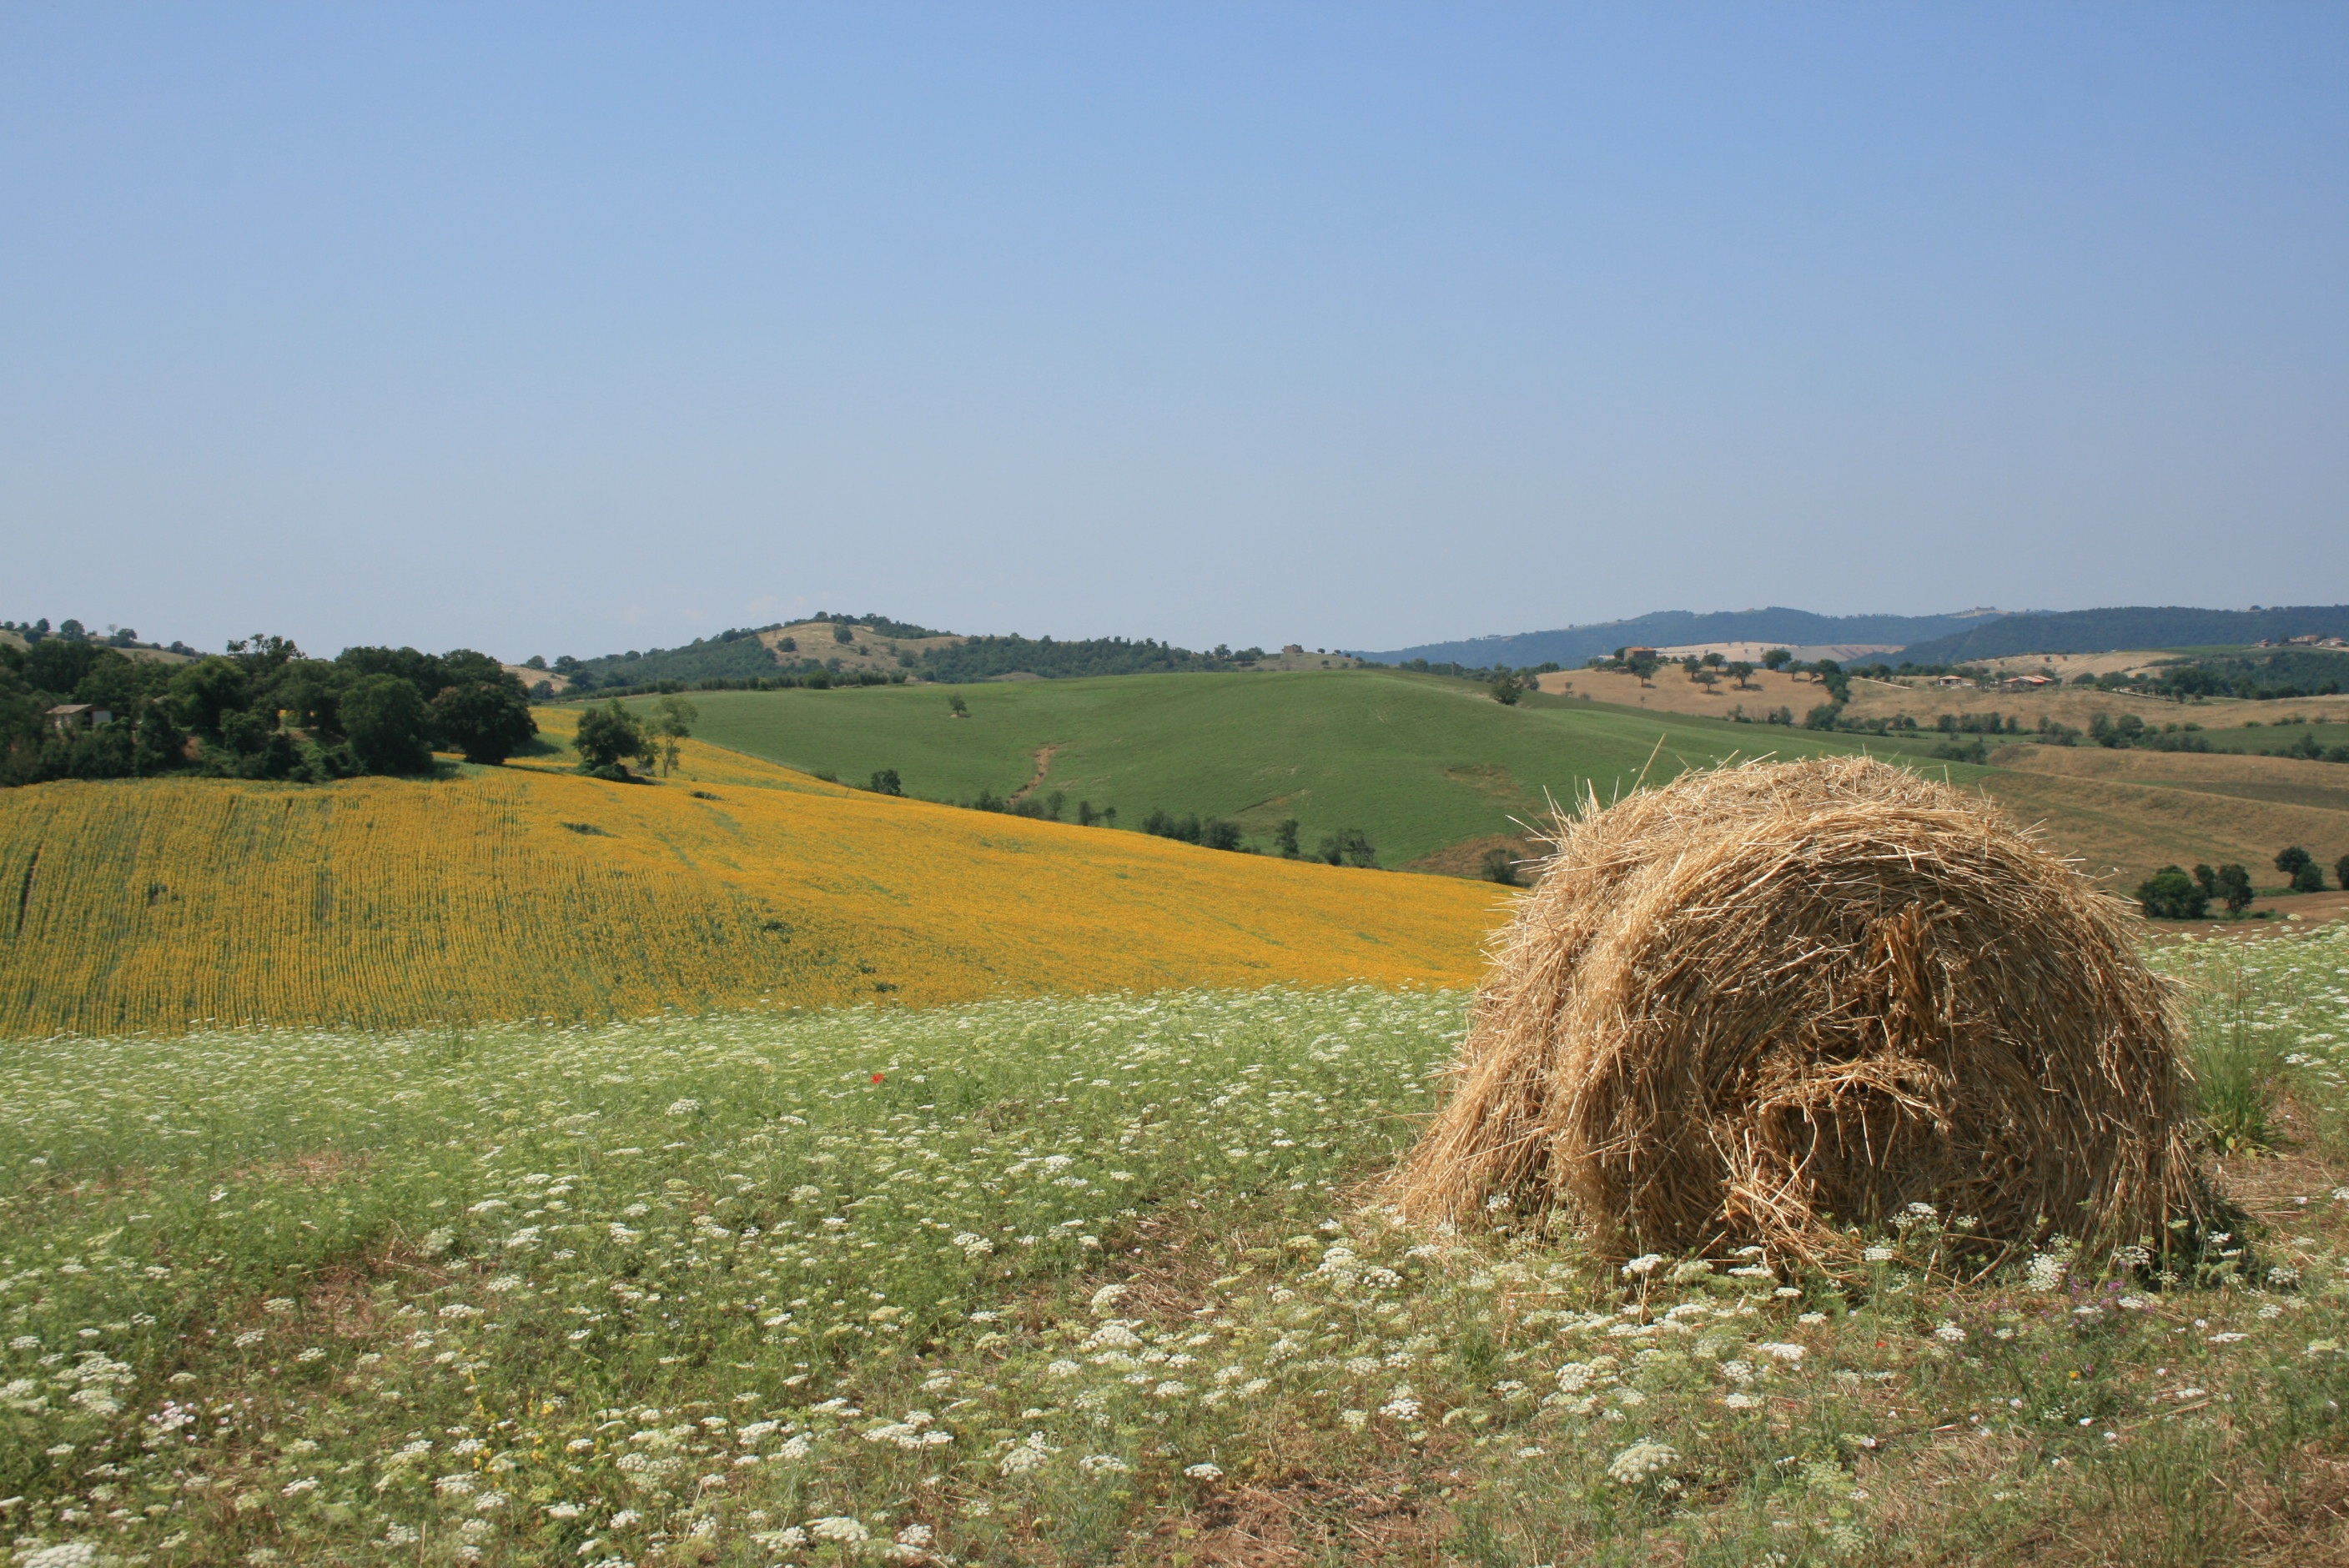
landscape, sea, grass, horizon, plant, sky, sun, sunset, white, hay, field, farm, meadow, prairie, hill, summer, green, crop, pasture, holiday, soil, italy, tuscany, yellow, agriculture, plain, lights, clouds, grassland, waterfalls, plateau, ecosystem, steppe, rural area, maremma, grass family, saturnia, manciano, montemerano